Eagle Ironworks, Oxford

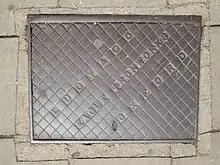
A utility plate in Beaumont Street bearing the name Lucy & Co.

William Carter had an ironmongery shop in High Street, Oxford by 1812, when he founded an iron foundry in Summertown which was then a rural location north of Oxford. He moved the foundry to the banks of the Oxford Canal in 1825, one of the first developments in what is now the district of Jericho in central Oxford. The company specialised in iron castings including lamp-posts, manhole covers, ornamental ironwork and agricultural machinery. William Grafton became a partner and in 1830 Carter moved to the Eagle Foundry in Leamington Hastings, Warwickshire. Grafton continued to manage the foundry in Oxford, which became called the Eagle Ironworks. In 1854 the company bought the freehold for the site from St John's College, which owned much of north Oxford. When Grafton died in 1861, William Lucy, his partner, took over the running of the foundry. When he in turn died in 1873, the name of the ironworks became "Lucy's".